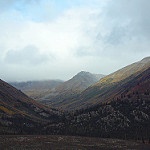
Scene: Outdoor